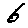
Label: 6